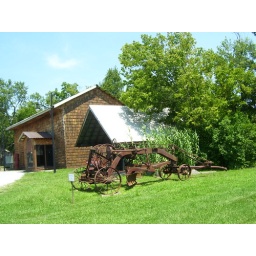
Display in field by outdoor theater